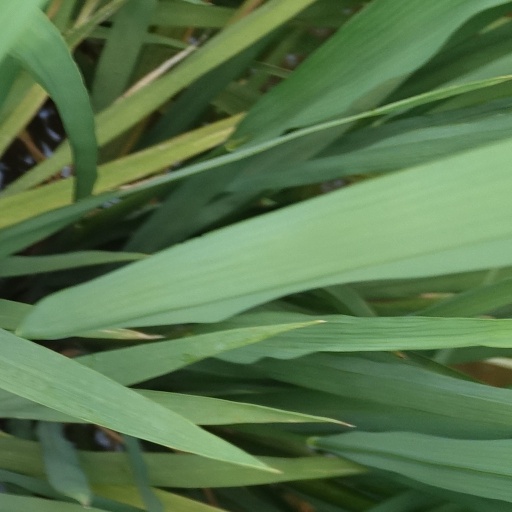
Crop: rice